Jared Young

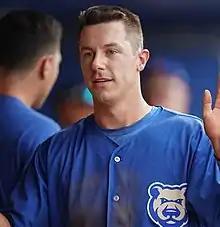
Young with the Iowa Cubs in 2022

Jared M. Young (born July 9, 1995) is a Canadian professional baseball utility player for the New York Mets of Major League Baseball (MLB). He has previously played in MLB for the Chicago Cubs and in the KBO League for the Doosan Bears. He made his MLB debut in 2022. Young was drafted by the Cubs in the 15th round of the 2017 MLB draft.